Saint Peter Port Harbour

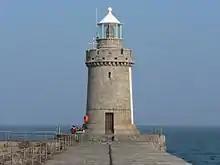
The lighthouse at the end of the Castle Breakwater

St Julian's Pier is the pier running east from St Julian's Avenue roundabout. The foundation stone for the pier being laid in 1853. The first weighbridge was built on the pier in 1861, later rebuilt in stone in 1892 and upgraded to 20-ton in 1923. Moving east along the pier you reach the Cambridge Berth (1909), the new Inter-Island Quay, the Ro-Ro ramps (1975), the New Jetty (1927) and finally the White Rock Pier with its Lo-Lo facilities.